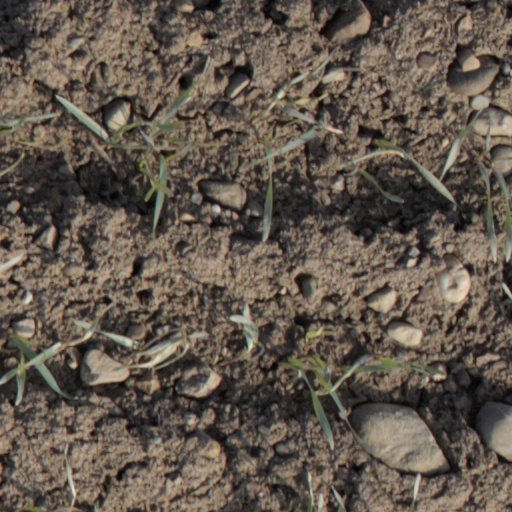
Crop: wheat